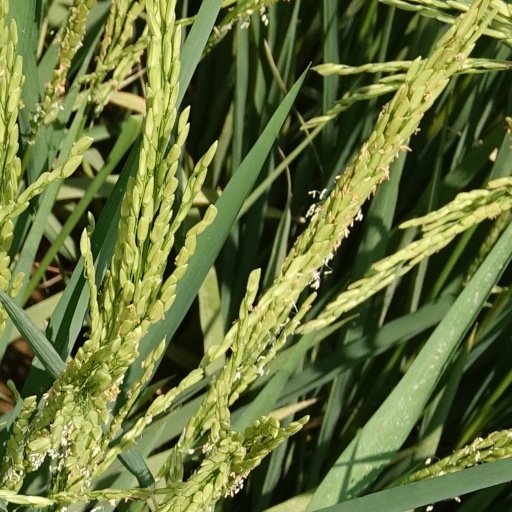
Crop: rice